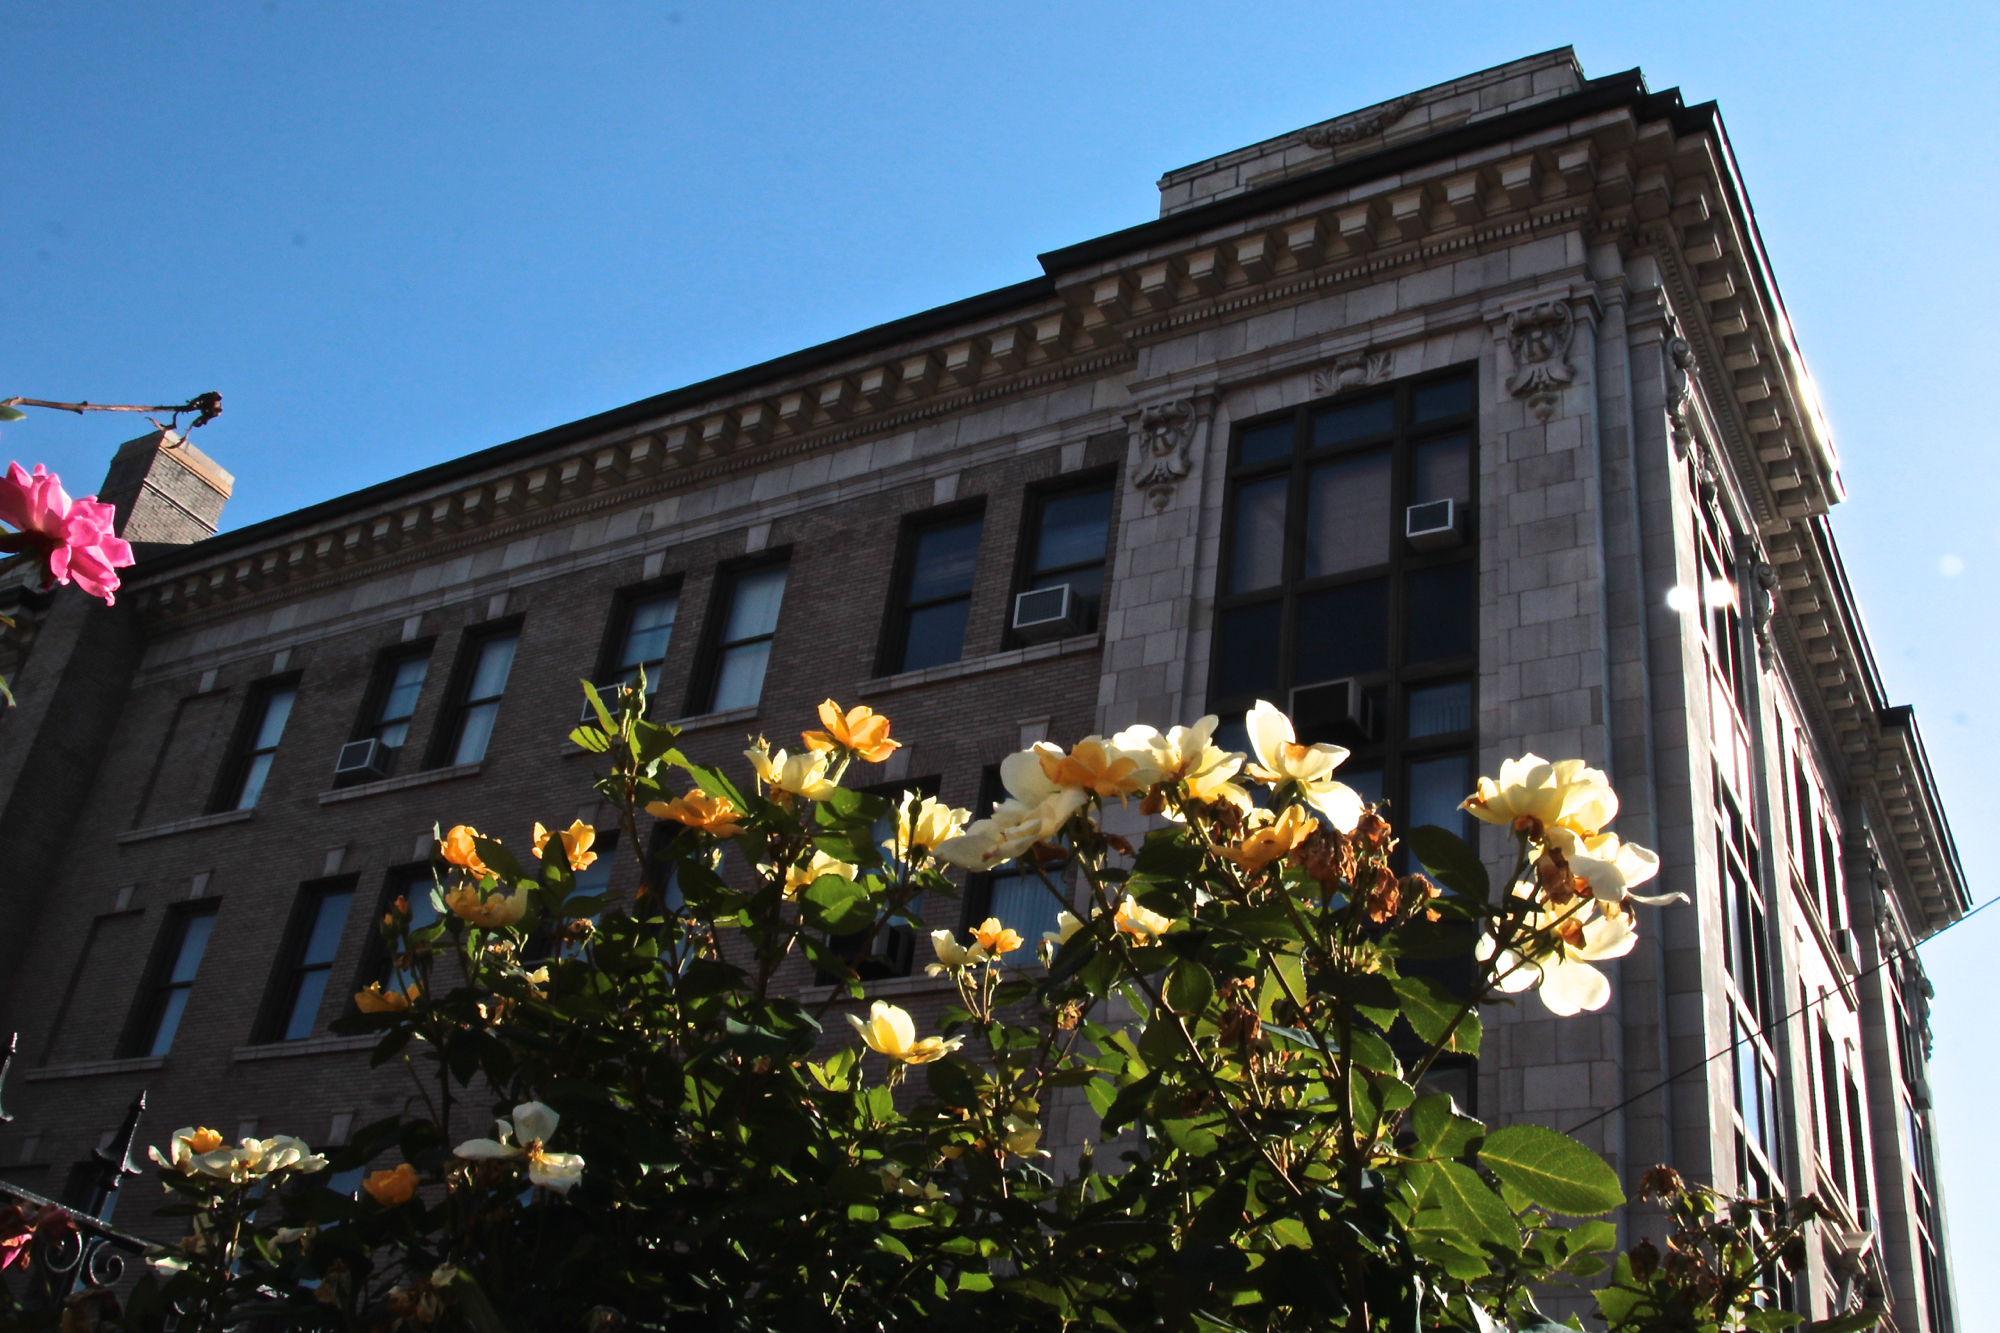
architecture, flower, facade, tourism, 3652015, odc, 365the2015edition, day197, day197365, 16jul15